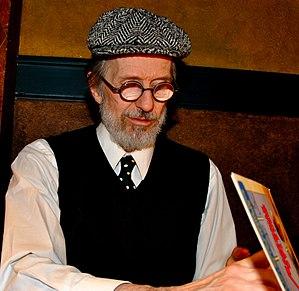
L'âge d'argent des comics est une période de l'histoire de la bande dessinée américaine où le succès commercial des principaux comic books s'accompagne de diverses évolutions artistiques. C'est le retour des comics de super-héros — alors passés de mode depuis plusieurs années — qui marque le début de la période. Succédant à l'âge d'or des comics, et à une période intermédiaire dans la première moitié des années 1950, l'âge d'argent recouvre le laps de temps allant de 1956 à la fin des années 1960. Il laisse ensuite la place à la période suivante, appelée l'âge de bronze, à laquelle succèdera ensuite l'âge moderne. Un certain nombre d'auteurs importants ont contribué à la première partie de l'époque, notamment les scénaristes Stan Lee, Gardner Fox, John Broome et Robert Kanigher, et les dessinateurs Curt Swan, Jack Kirby, Gil Kane, Steve Ditko, Carmine Infantino, John Buscema et John Romita, Sr. À la fin de l'âge d'argent, une nouvelle génération d'auteurs arrive sur le devant de la scène, parmi lesquels des scénaristes comme Denny O'Neil, Mike Friedrich, Roy Thomas, ou Archie Goodwin et des dessinateurs tels que Neal Adams ou Jim Steranko.
Les comics underground ou bandes dessinées underground ou comix sont des bandes dessinées relevant de la culture underground, née aux États-Unis avant d'être diffusée dans le monde entier. Elles ont fortement inspiré les auteurs de bande dessinée alternative.